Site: brandenburg
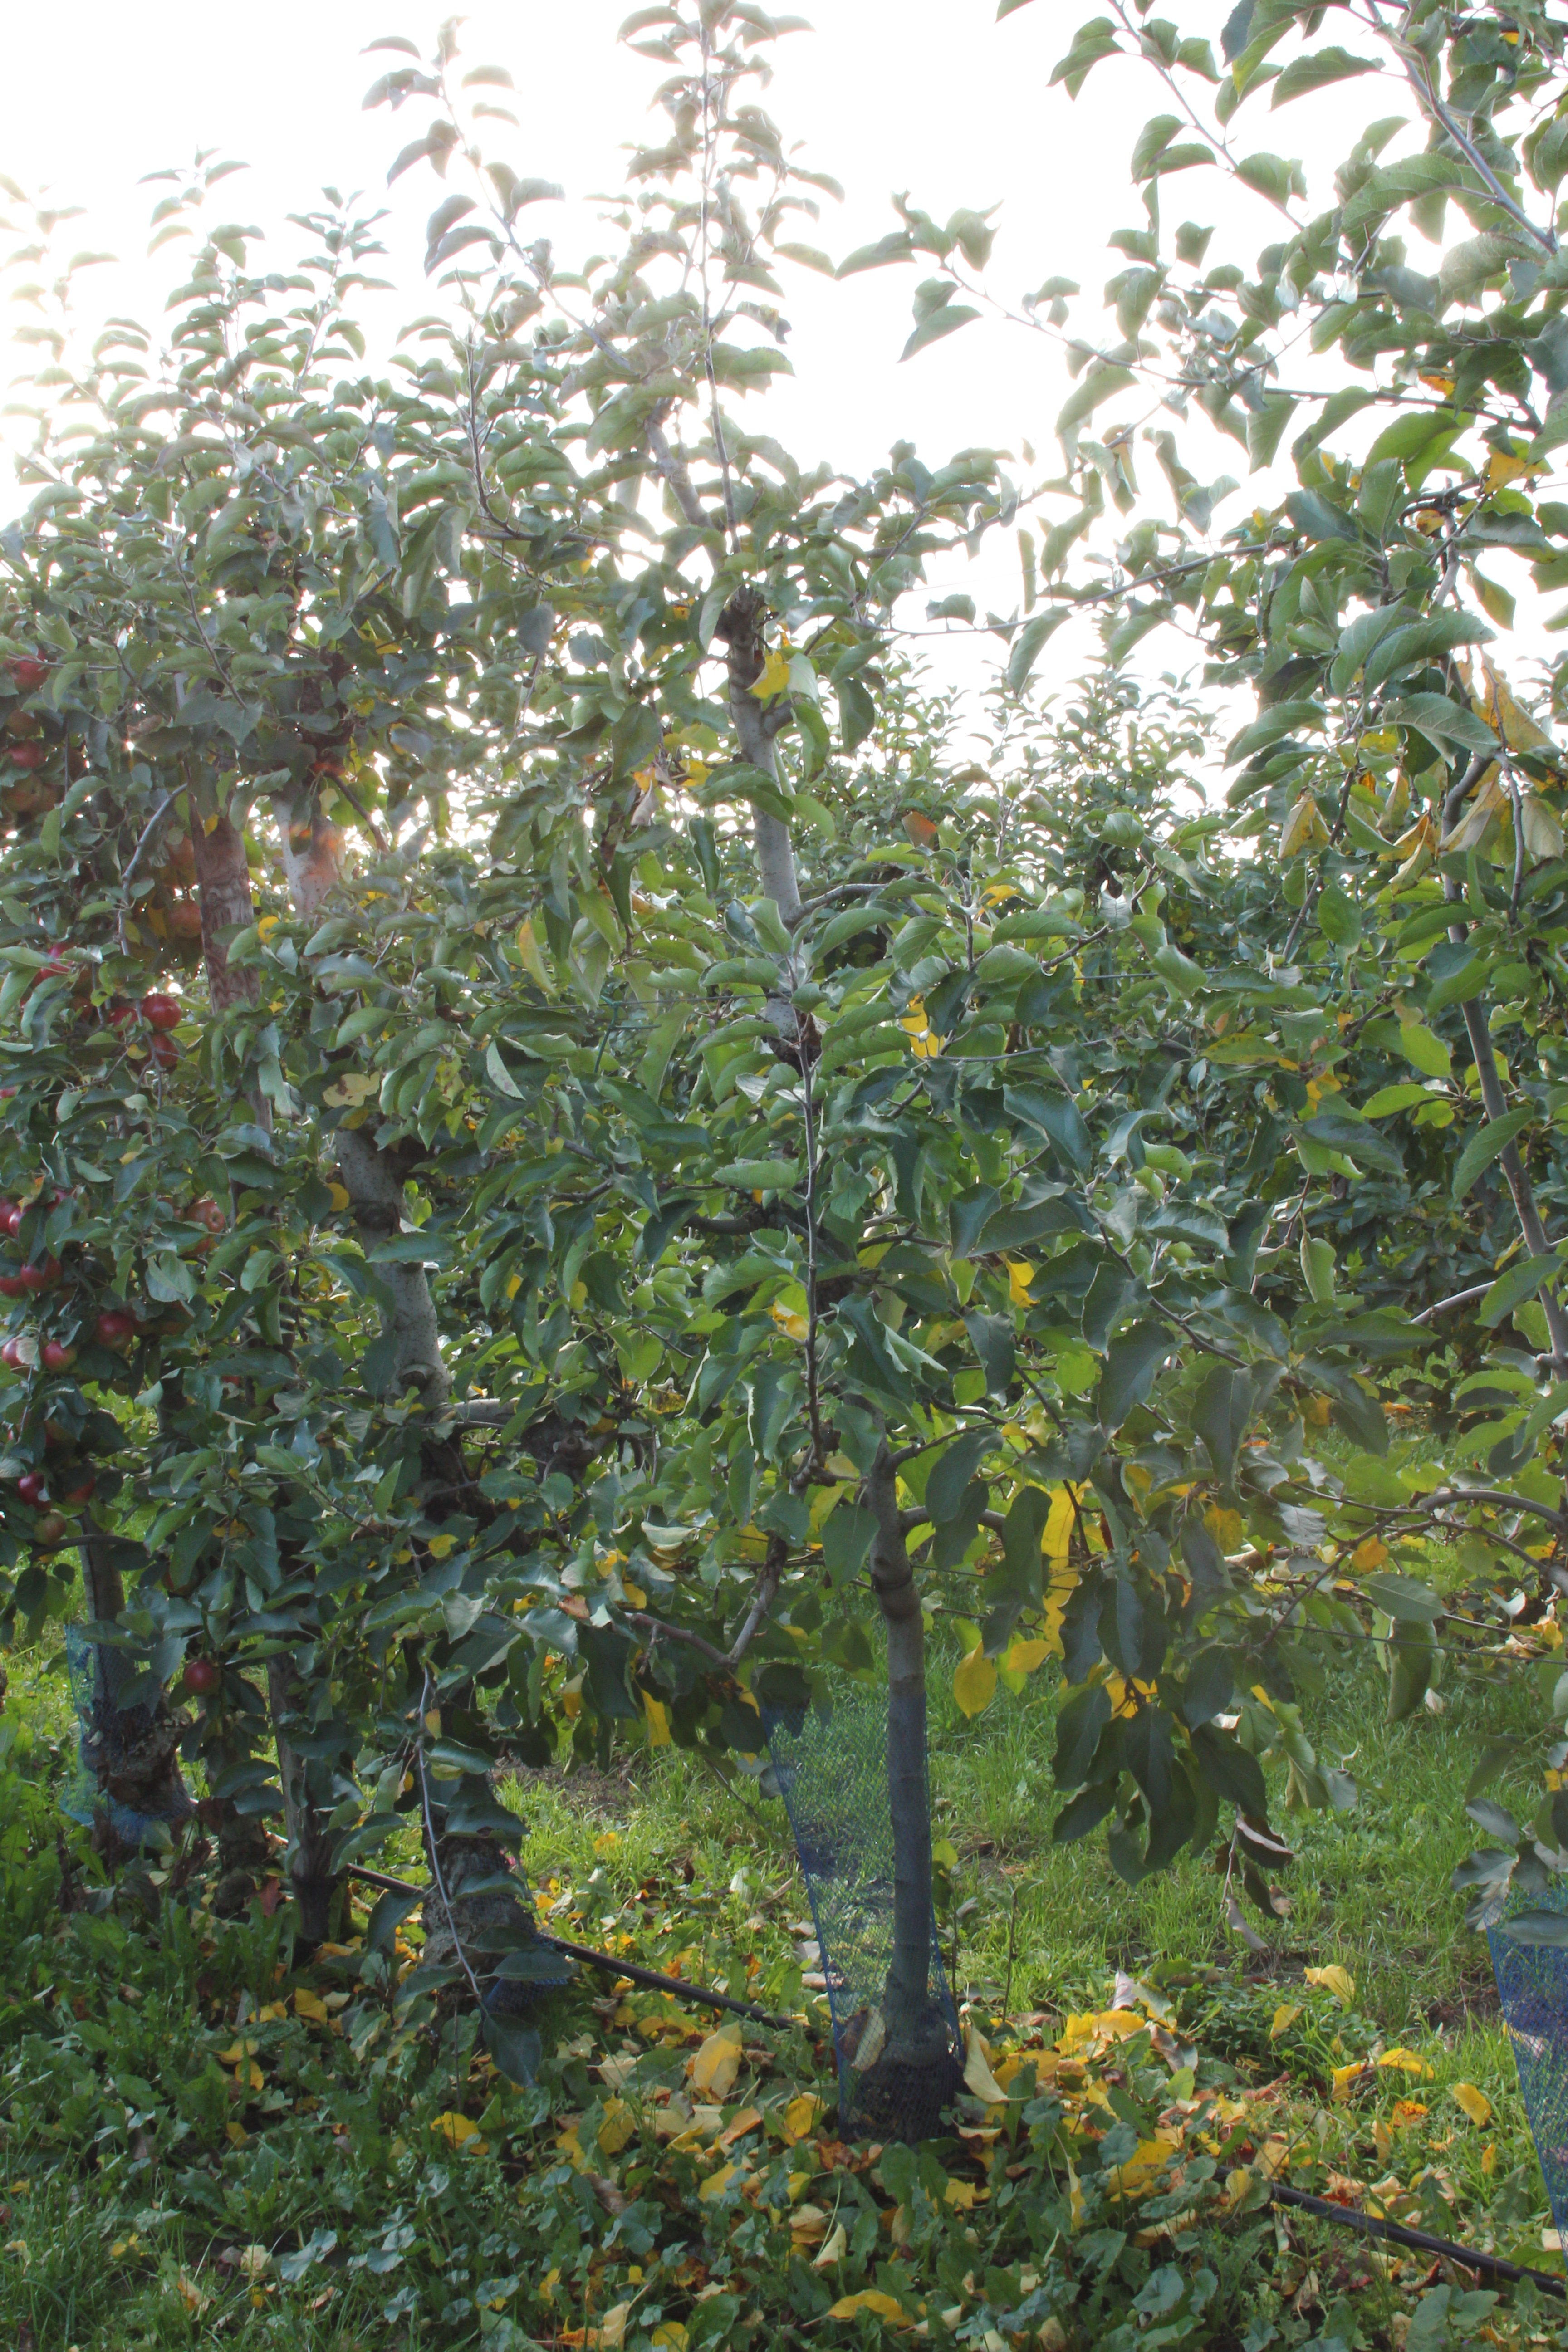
Growth stage (BBCH 91): Senescence, beginning of dormancy